Veyrignac

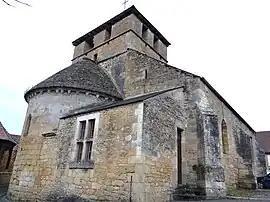
The church in Veyrignac

Veyrignac is a commune in the Dordogne department in Nouvelle-Aquitaine in southwestern France.